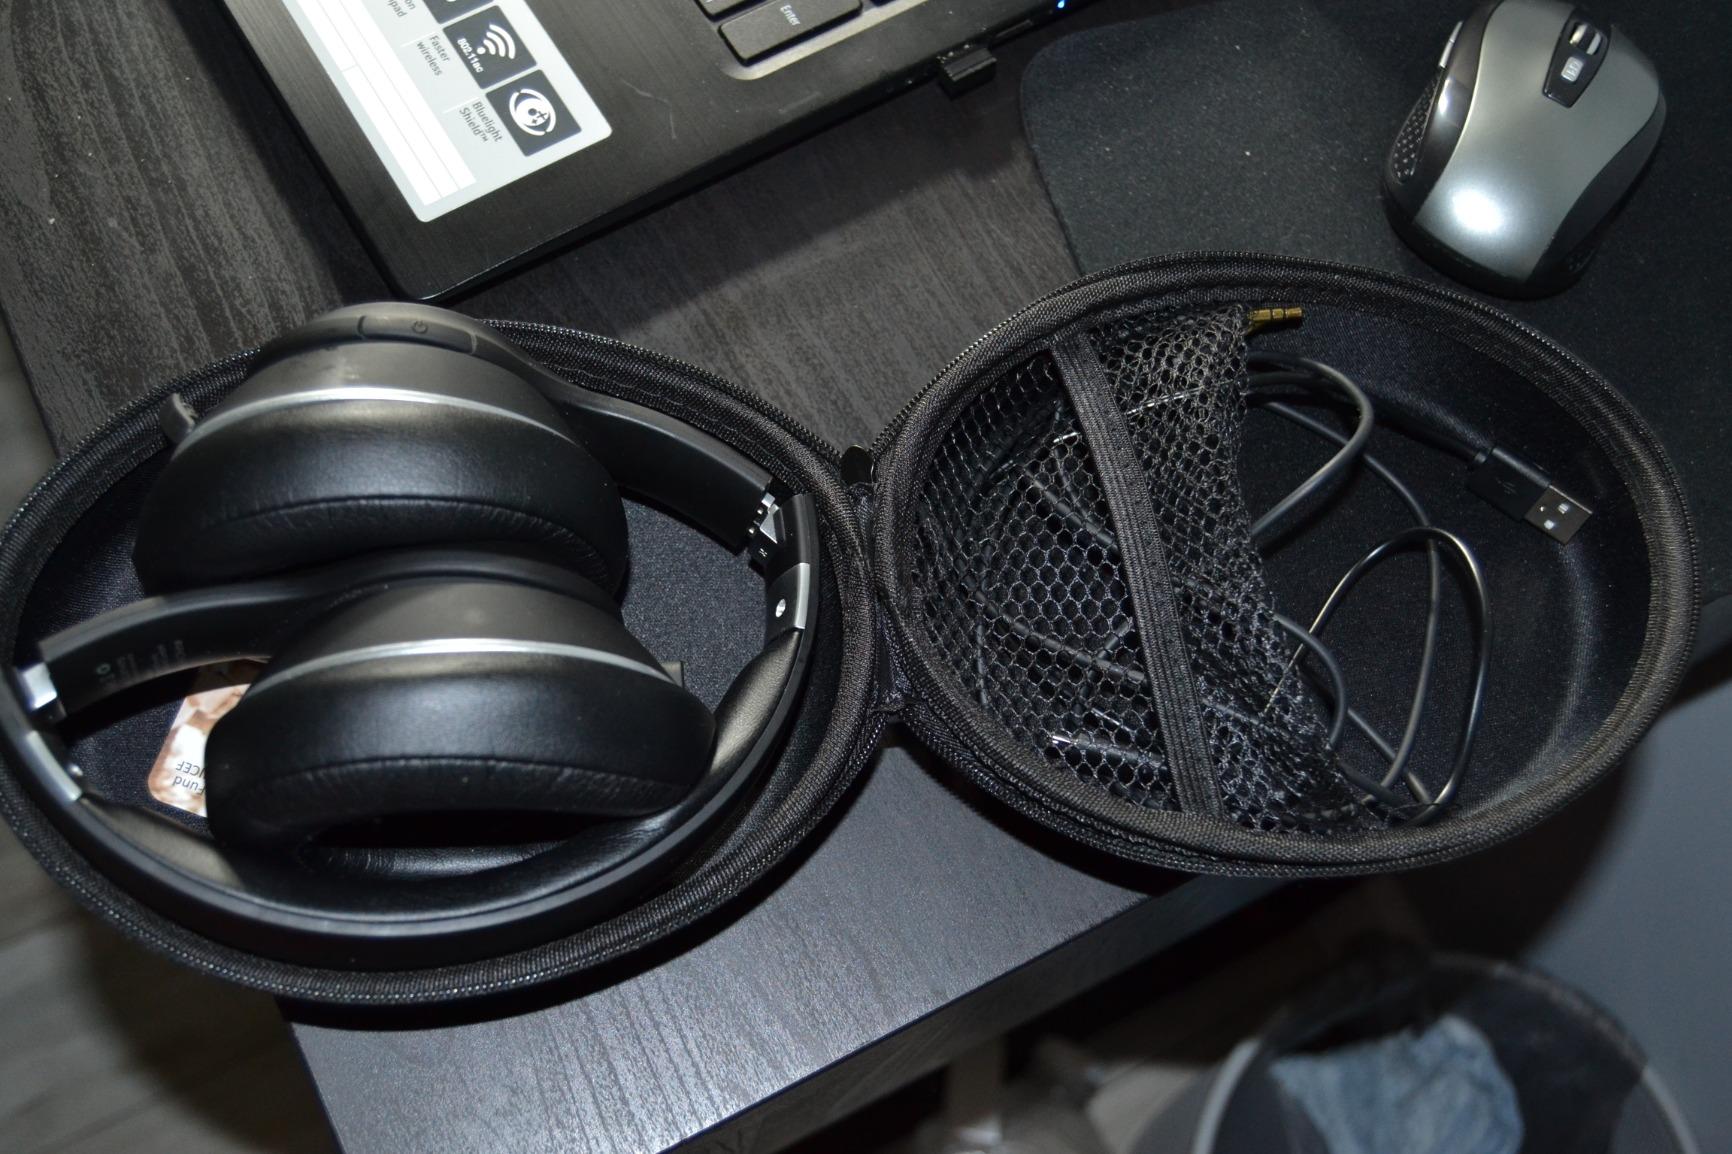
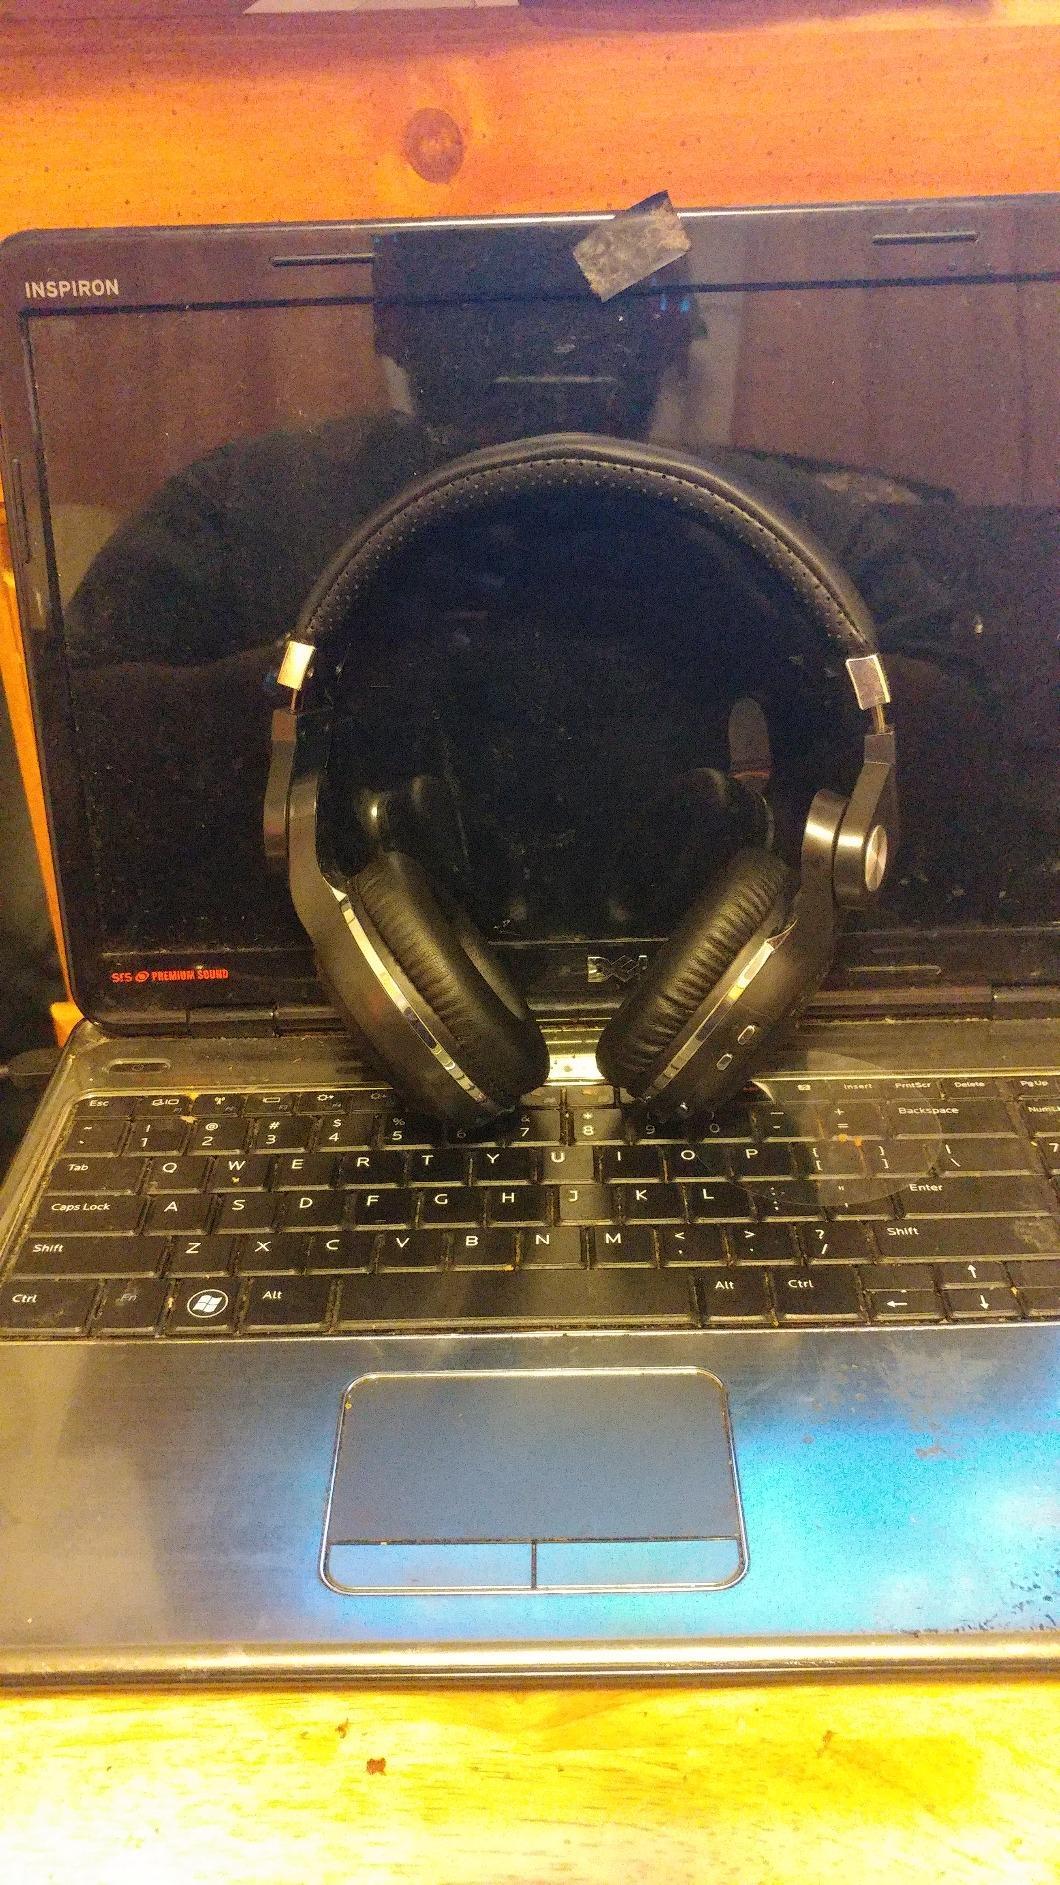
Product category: headphones
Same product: no